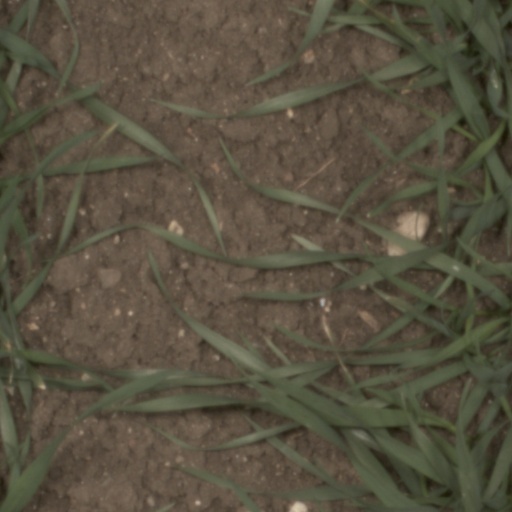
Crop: wheat